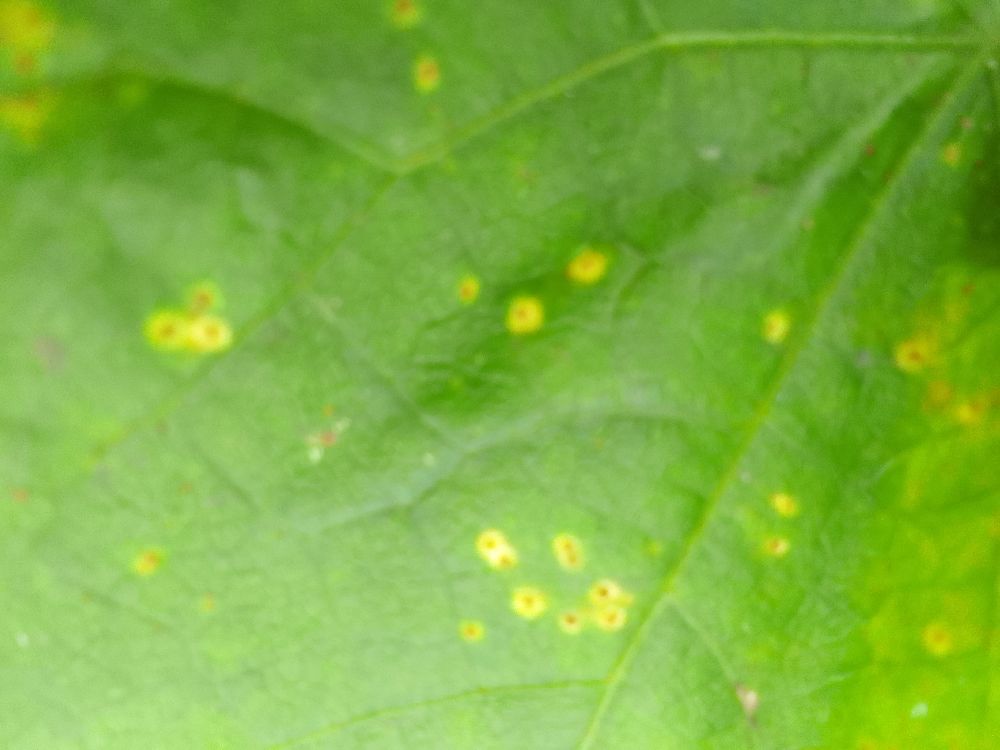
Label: rust